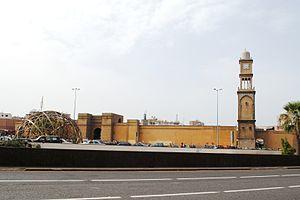
Entrée de la médina de Casablanca
Casablanca est une ville située au centre-ouest du Maroc. Capitale économique du pays et plus grande ville du Maghreb par la population, elle est située sur la côte atlantique, à environ 80 km au sud de Rabat, la capitale administrative.